Qadardalikoi

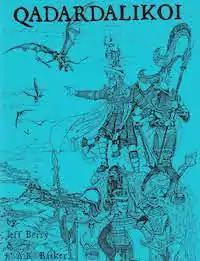
Box cover by Kathy Marschall

Qadardalikoi is a fantasy miniatures wargame published by Tékumel Games in 1983.